St James's University Hospital

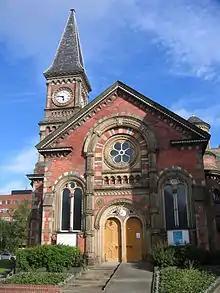
The Chapel

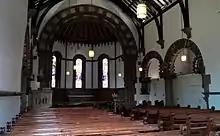
Chapel interior

The hospital has its origins in the Leeds Moral and Industrial Training School built in 1848 (which now forms part of the Lincoln Wing). Subsequent early developments included the Leeds Union Workhouse (which now houses the Thackray Museum of Medicine) built in 1858. The chapel, which is a Grade II listed building, was completed in 1861 by the firm of Perkin & Beckhouse, of Leeds, and the Leeds Union Infirmary (the site of the present Gledhow Wing) was built in 1874.